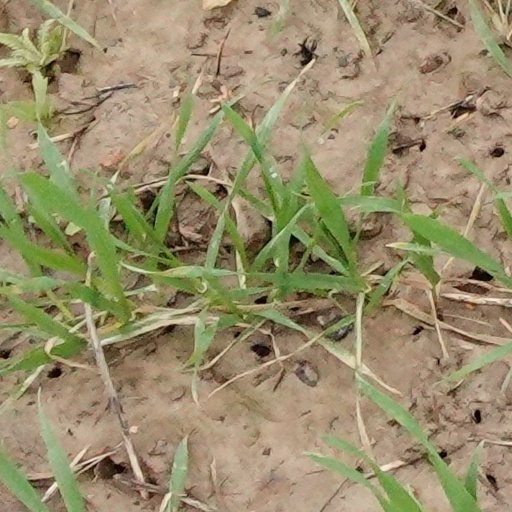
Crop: wheat